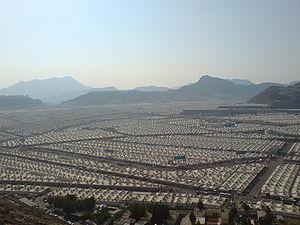
Mina est un lieu désertique à environ 5 km à l'Est de La Mecque, en Arabie saoudite. Il se trouve sur la route de La Mecque au mont Arafat.